Archie Smith Wholesale Fish Company

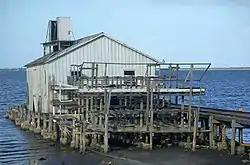

The Archie Smith Wholesale Fish Company is a historic site in Sebastian, Florida, United States. It is located at 1740 Indian River Drive. On October 28, 1994, it was added to the National Register of Historic Places.